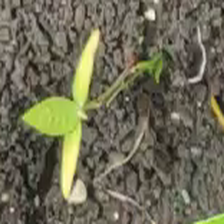
Weed species: Moti_dudhi(Euphorbia_geneculata_L)